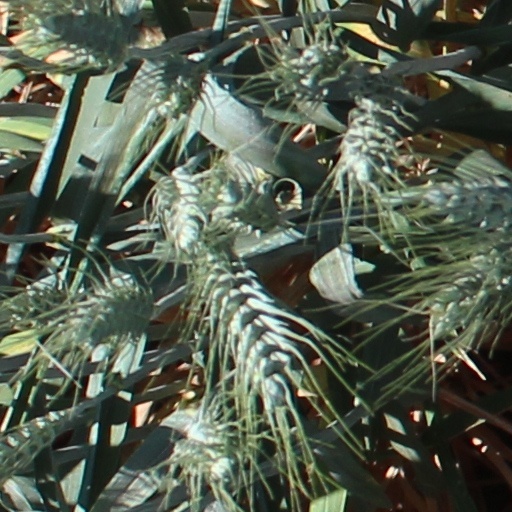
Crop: wheat